Edward R. Murrow

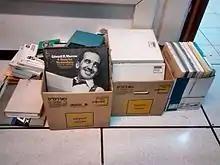
Murrow's record at the radio studios of Kol Yisrael in Jerusalem, 2016

After Murrow's death, the Edward R. Murrow Center of Public Diplomacy was established at Tufts University's Fletcher School of Law and Diplomacy. Murrow's library and selected artifacts are housed in the Murrow Memorial Reading Room that also serves as a special seminar classroom and meeting room for Fletcher activities. Murrow's papers are available for research at the Digital Collections and Archives at Tufts, which has a website for the collection and makes many of the digitized papers available through the Tufts Digital Library.